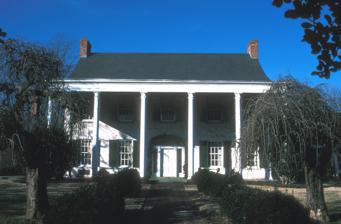
Building: Penn House
Country: United States of America
Year built: 1932
Historic house in North Carolina, United States United States historic place Penn House U.S. National Register of Historic Places U.S. Historic district Contributing property Penn House, July 1971 Show map of North Carolina Show map of the United States Location 324 Maple Ave., Reidsville, North Carolina Coordinates 36°21′27″N 79°40′9″W / 36.35750°N 79.66917°W / 36.35750; -79.66917 Area 3 acres (1.2 ha) Built c. 1910 ( 1910 ) , 1932 Built by Hurd, Bryant Architectural style Colonial Revival, Prairie School NRHP reference No. 83003992 Added to NRHP November 25, 1983 Penn House is a historic home located at Reidsville , Rockingham County, North Carolina . The main house was built in 1932, and is a 2 + 1 ⁄ 2 -story, Colonial Revival -style blond brick dwelling.  The house consists of the main block; a one-story, L-shaped wing; a one-story servants' quarters; and a one-story kitchen wing behind the main block. The front facade features a full-facade, full-height portico with six Corinthian order columns.   It replaced a Prairie School inspired dwelling erected on the site about 1910.  Also on the property are the contributing two-story garage and servants' apartment (c. 1914–1922); smokehouse (before 1922); slate-roofed gazebo; pump house (1922–1929); and two greenhouses. It was listed on the National Register of Historic Places in 1983. It is located in the Reidsville Historic District . References